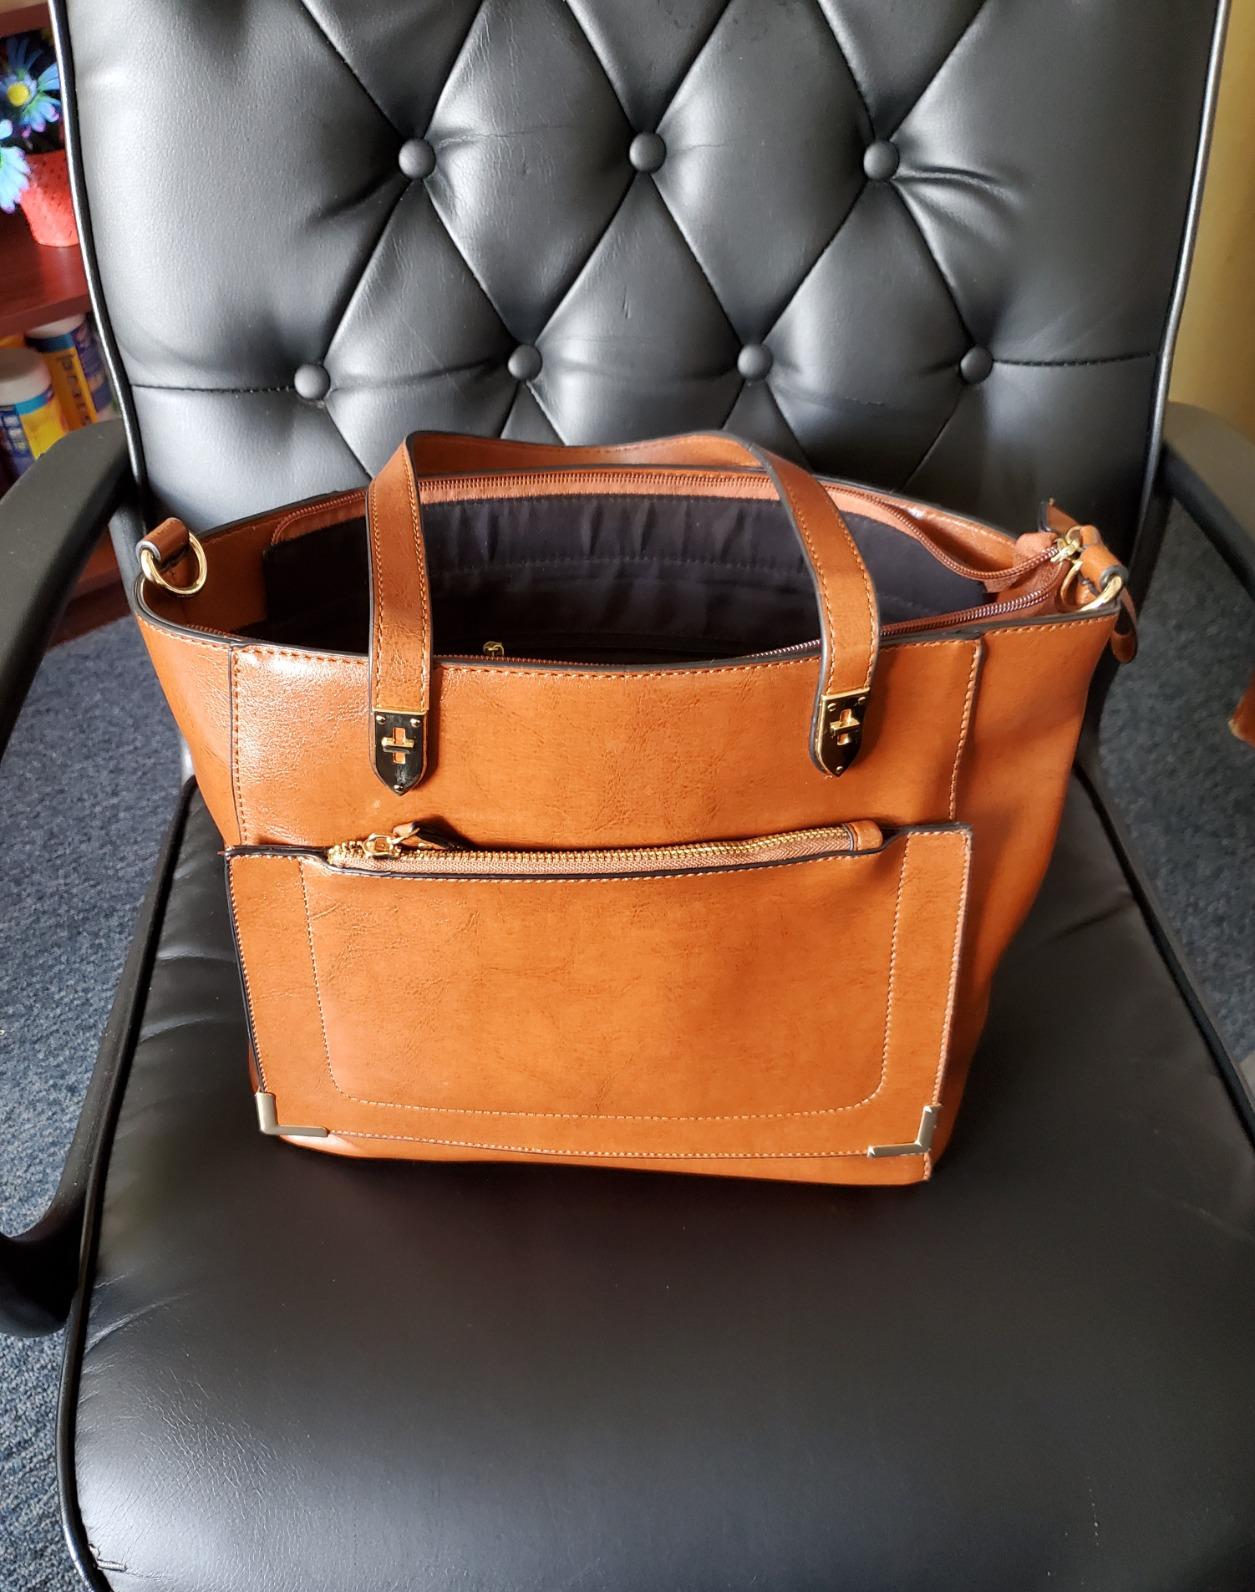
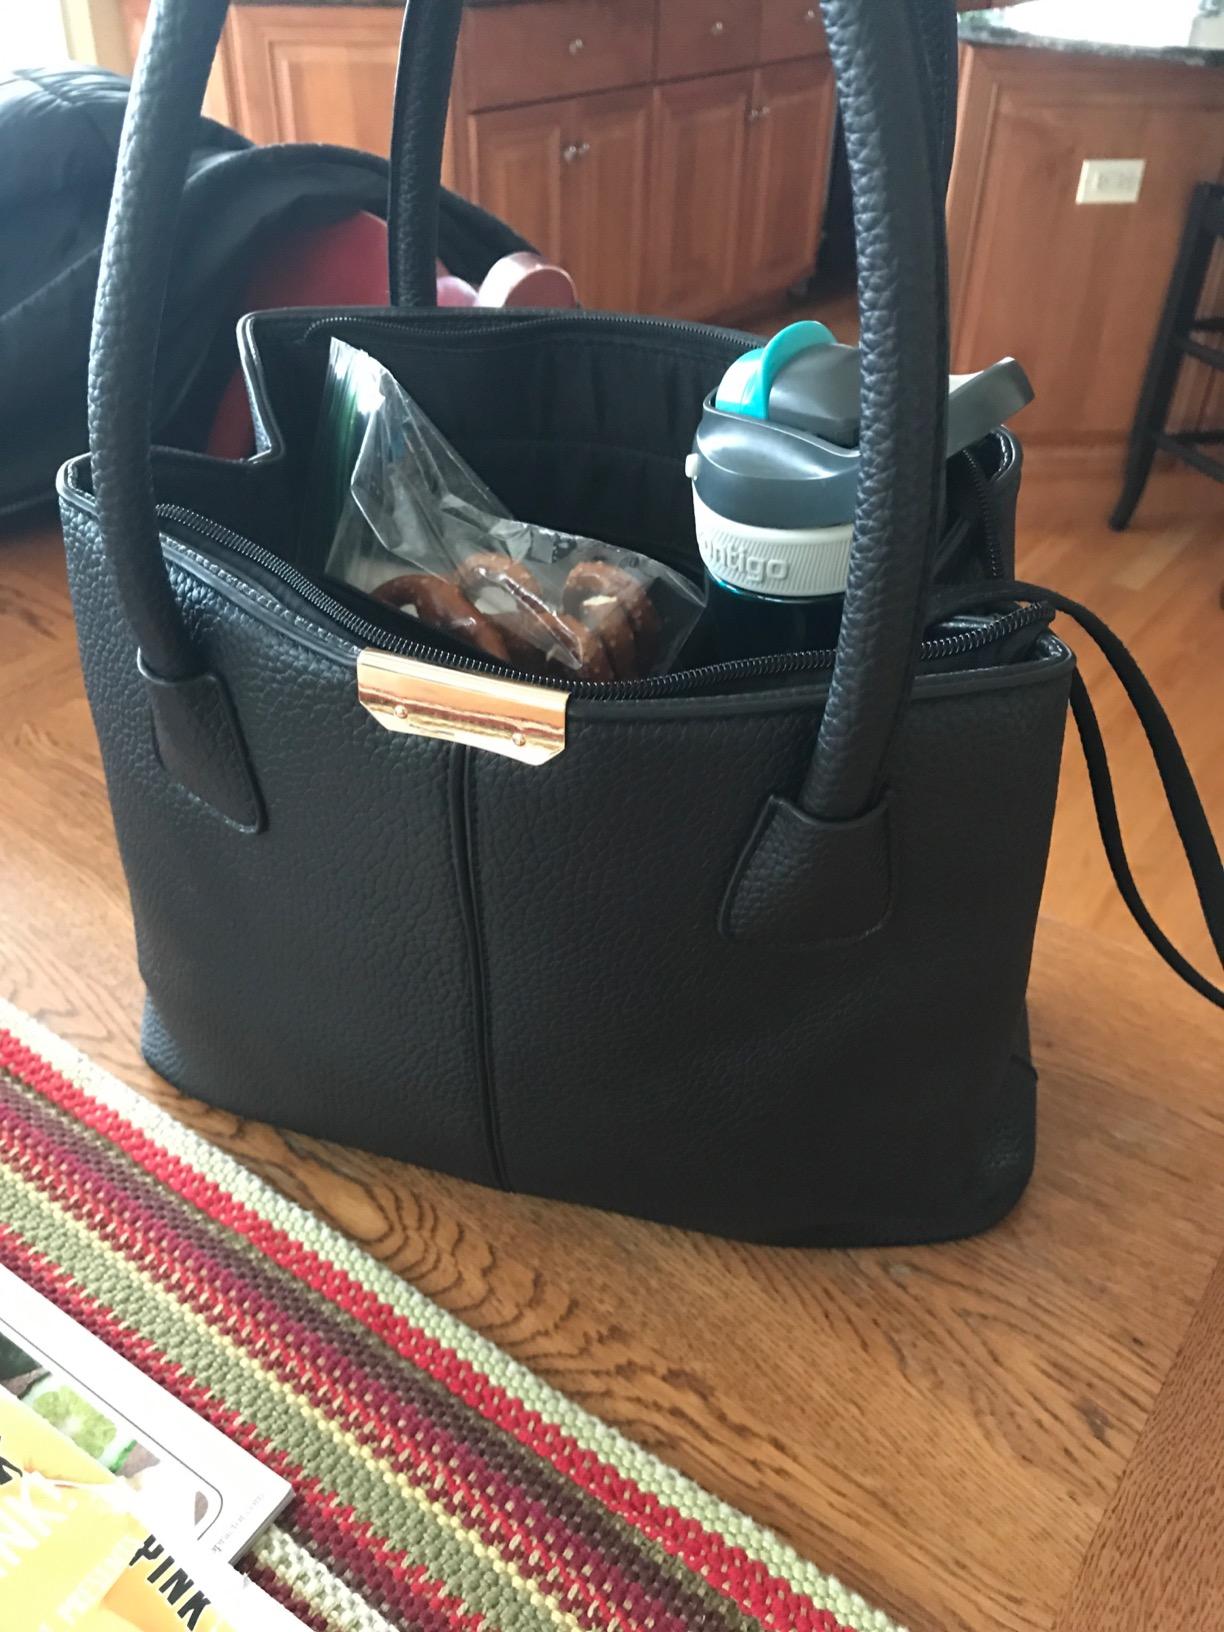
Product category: accessories_handbag
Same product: no